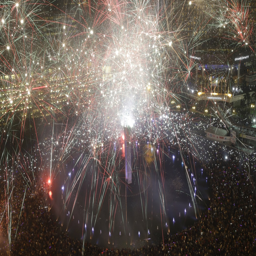
fireworks explode as thousands of people gathered to watch in the main business district on new year 's eve .